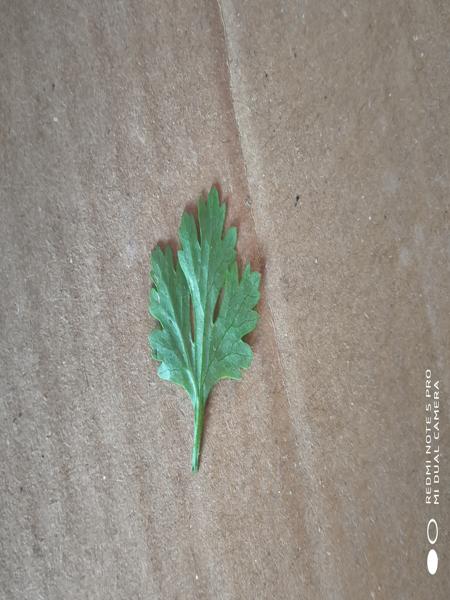
Plant: Coriender